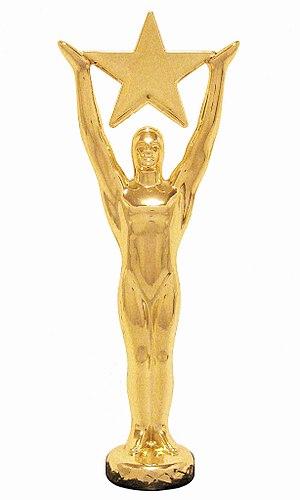
Les Young Artist Awards sont des récompenses américaines décernées chaque année depuis 1979 par la Young Artist Foundation à de jeunes acteurs.